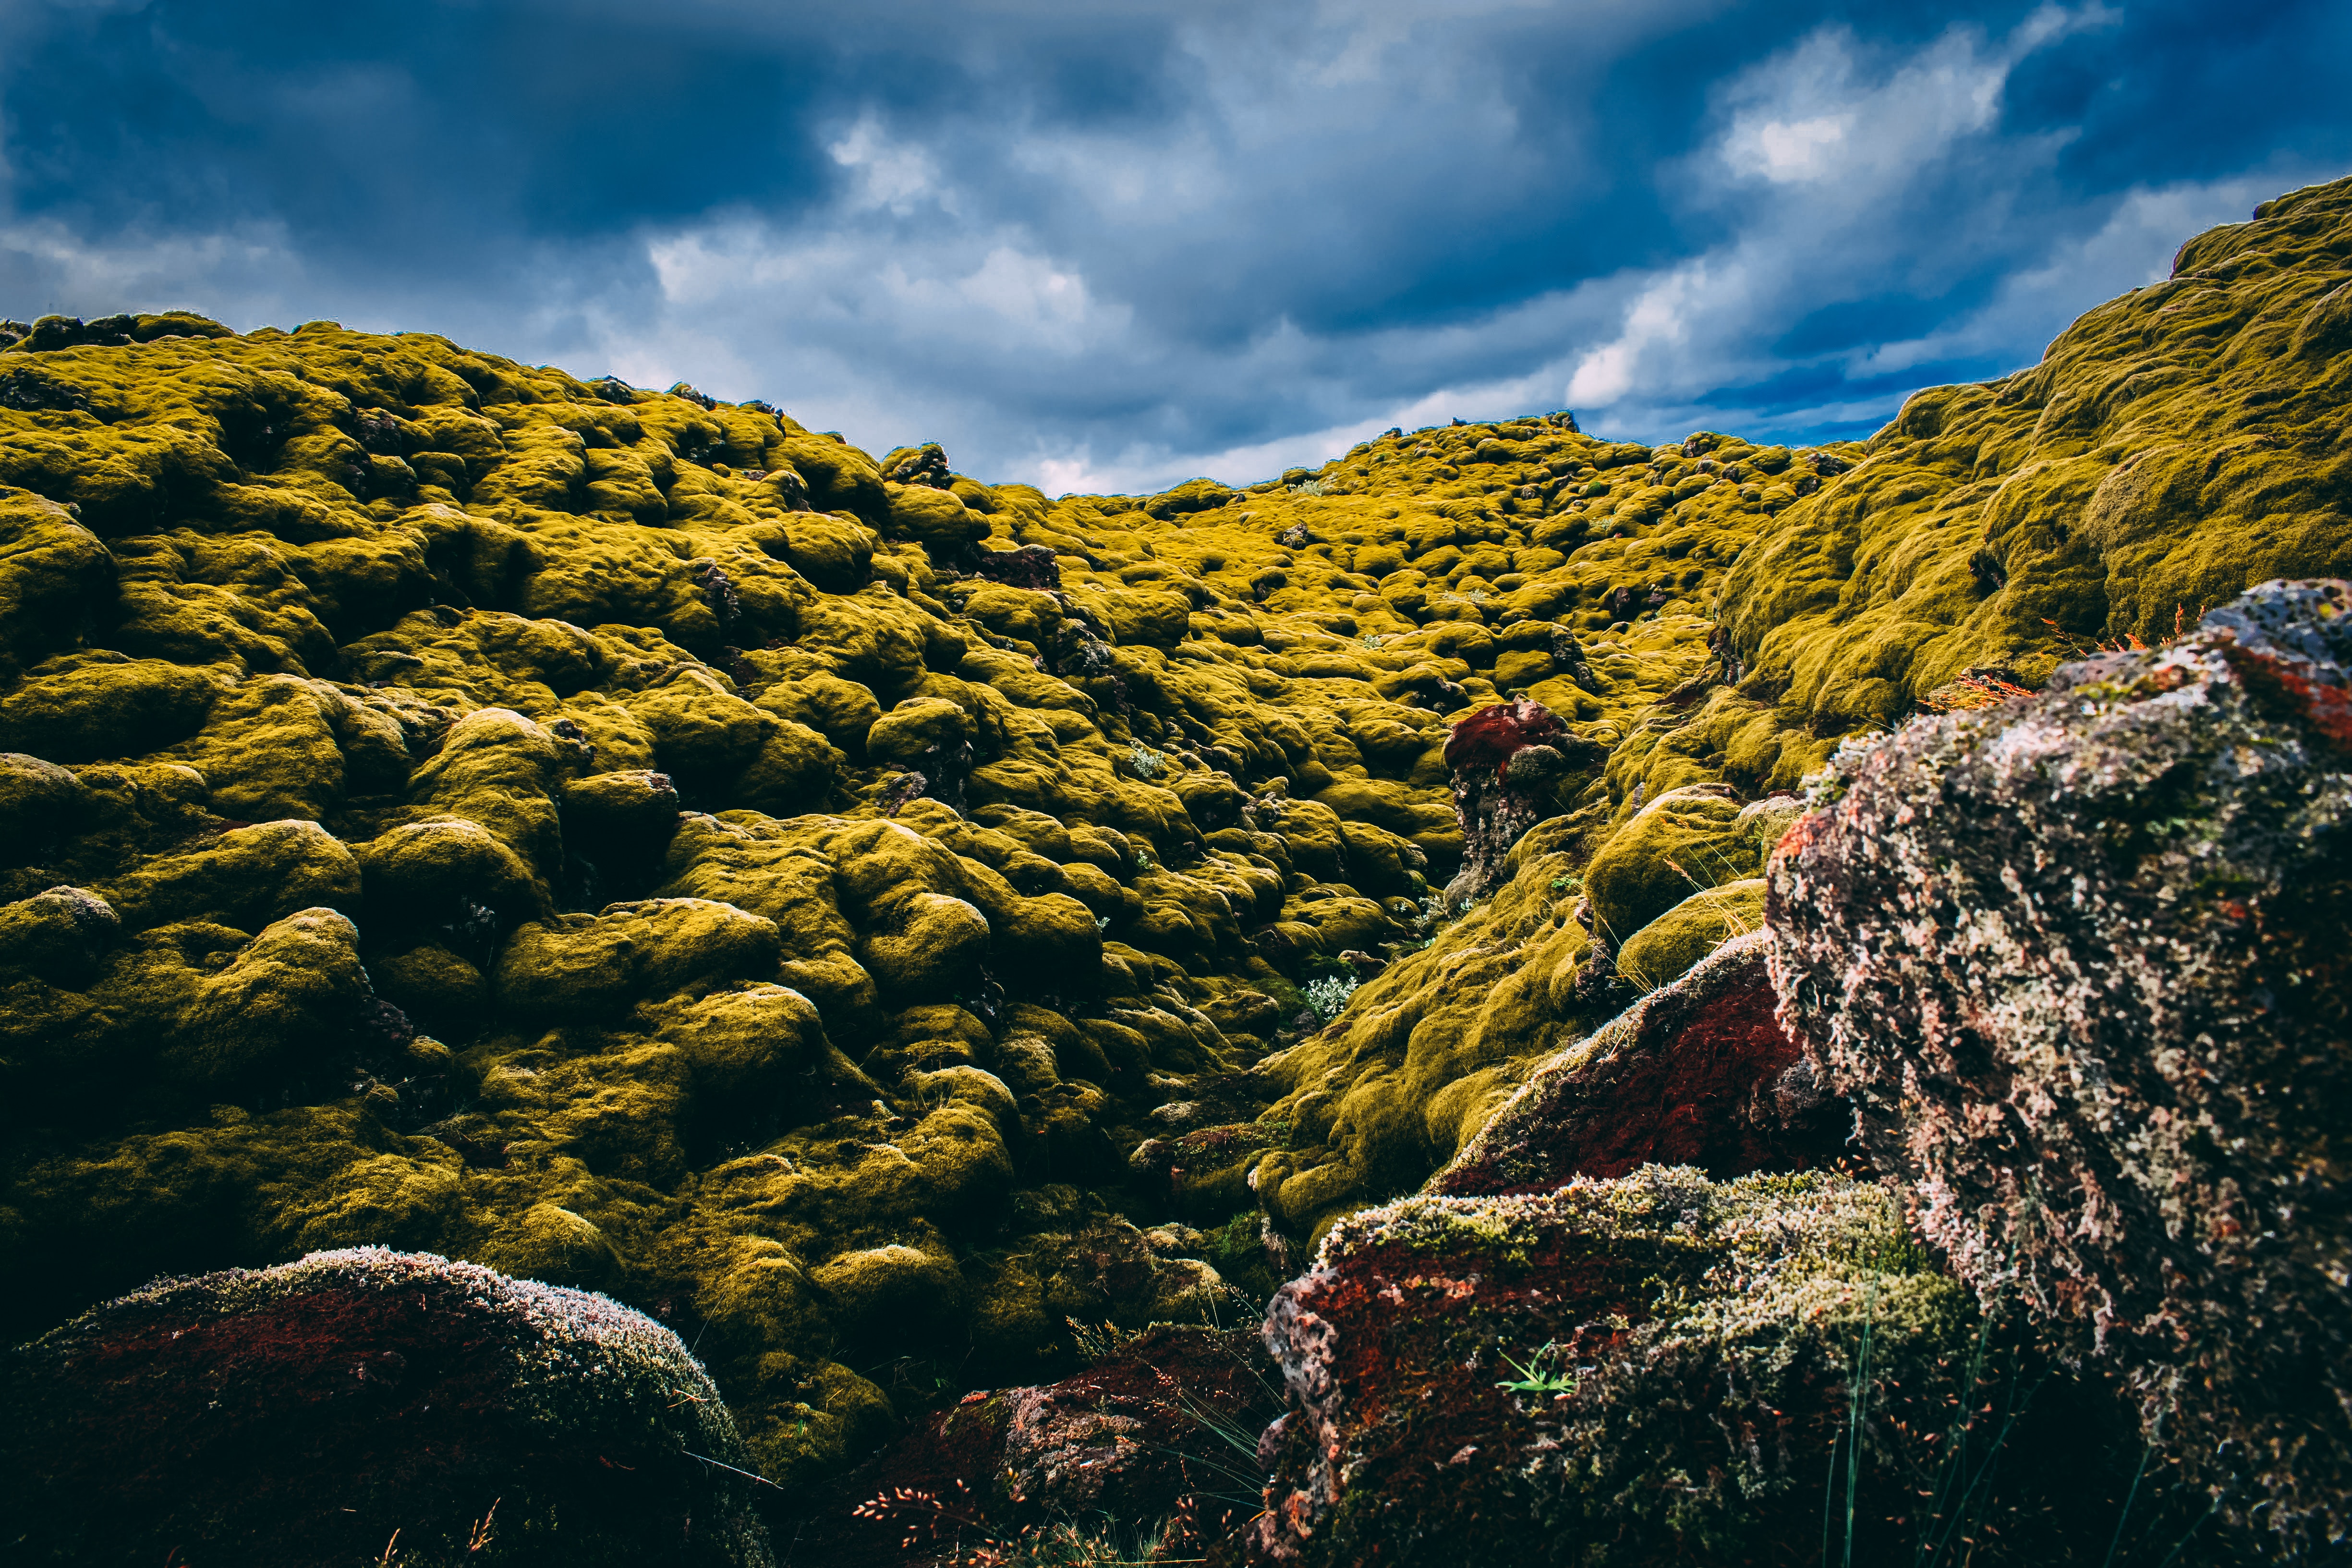
sky, natural landscape, nature, vegetation, mountainous landforms, rock, mountain, wilderness, yellow, cloud, hill, tree, leaf, highland, geology, ridge, landscape, outcrop, national park, formation, sunlight, forest, terrain, plant community, plant, mountain range, fell, hill station, bedrock, cliff, valley, mount scenery, badlands, chaparral, meteorological phenomenon, state park, ravine, escarpment, autumn, tourism, massif